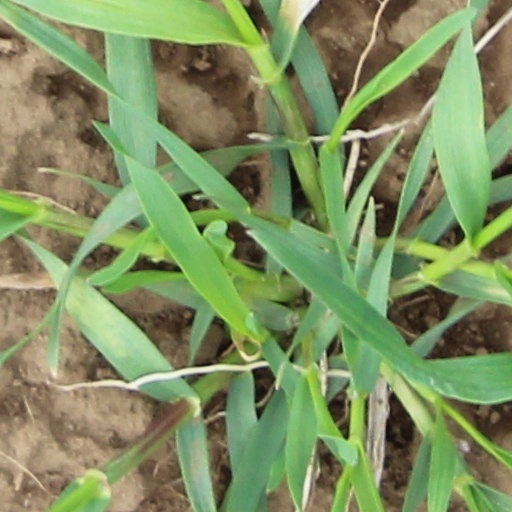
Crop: wheat